Steen Riisgaard

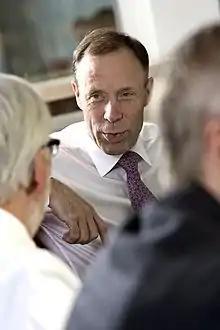
Steen Riisgaard at a Novozymes board meeting December 2008

Steen Riisgaard (born 22 March 1951) is the former president and CEO of the Denmark-based biotech company Novozymes, the world’s largest producer of industrial enzymes. He held this position from when Novozymes was founded in a demerger from Novo Nordisk in 2000 until he left the company in 2013 when Peder Holk Nielsen became CEO.